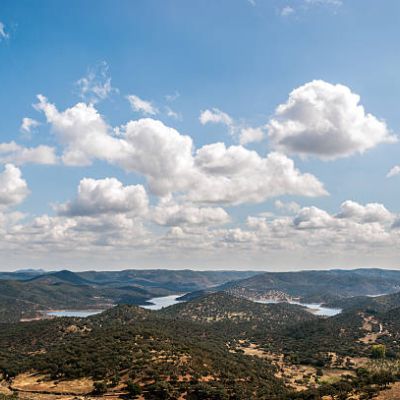
Cloud type: Altocumulus (Ac)